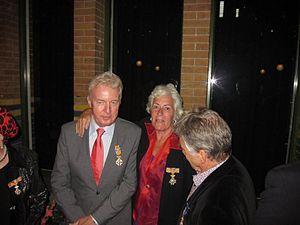
Alexandre Dorothée Marie Adriaan Charlotte Escher, née le 14 juin 1945 à La Haye, est une psychiatre néerlandaise.